Commission on Isotopic Abundances and Atomic Weights

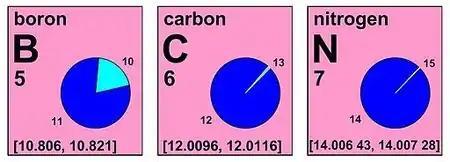
Excerpt of the IUPAC Periodic Table of the Elements 2011 showing the interval notation of the standard atomic weights of boron, carbon, and nitrogen

At its meeting in 2009 in Vienna, the Commission decided to express the standard atomic weight of hydrogen, carbon, oxygen, and other elements in a manner that clearly indicates that the values are not constants of nature. For example, writing the standard atomic weight of hydrogen as [, ] shows that the atomic weight in any normal material will be greater than or equal to and will be less than or equal to .